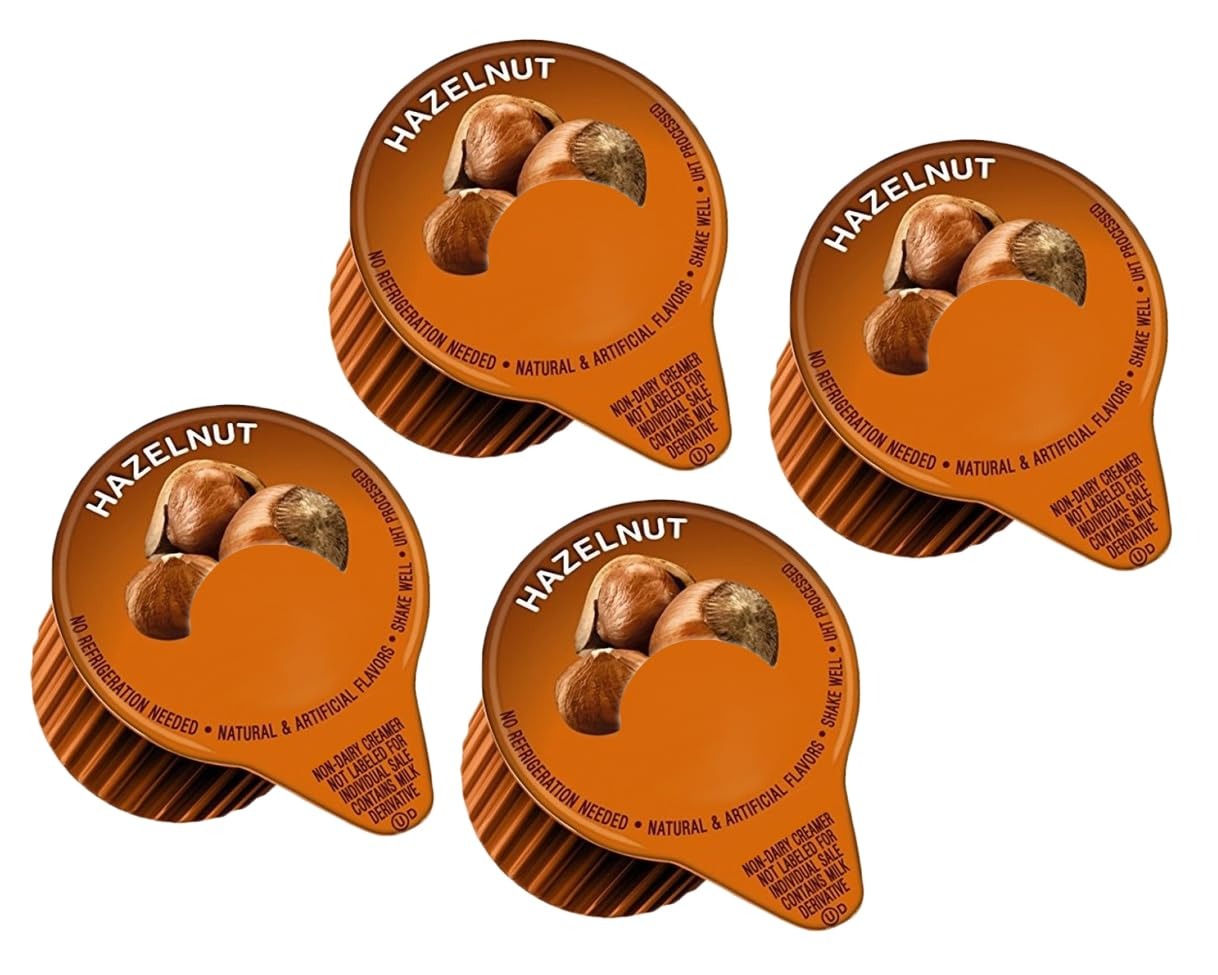
Item Name: Creamer Singles Bundle | Made in America & Vegetarian | (48 Count, Hazelnut)
Bullet Point 1: Packaging May Vary - (48) 0.5 oz. Caramel Macchiato Cups
Bullet Point 2: Rich Hazelnut flavor
Bullet Point 3: Gluten- and lactose-free
Bullet Point 4: Convenient single-use portion control cup
Product Description: Gluten-free and lactose-free. The 0.5 oz. cup is designed with a peel-back seal, making it easy to pour creamer into your coffee drinks. The individual serving size also helps with portion control since each pre-portioned cup contains just the right amount of creamer for a steaming cup of coffee or tea. Designed to blend easily into frothed, hot, and iced beverages, this hazelnut creamer makes it easy to enhance any drink.
Value: 48.0
Unit: Count

Price: 9.63